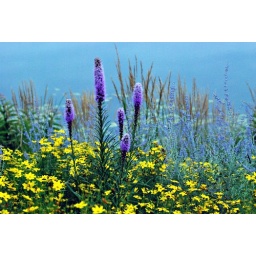
purple and yellow flowers by pond 2 full